Peach Aviation

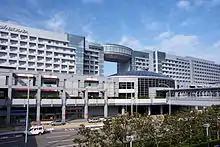
, current headquarters of Peach

The company was formed in February 2011 as A&F Aviation, a joint venture between All Nippon Airways (ANA) and the First Eastern Investment Group, a Hong Kong-based private equity and venture capital firm. The company applied for an operating certificate in April 2011 and changed its name to Peach Aviation in May 2011. Its shares were held in almost equal portions by ANA, FEIG, and the Innovation Network Corporation of Japan (INCJ), ANA holding a slightly larger share of the three. ANA controls 77.9% of Peach's stock as of 2018.